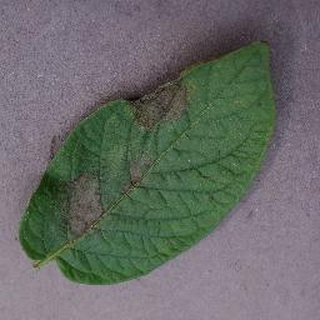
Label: potato_late_blight